Russian Americans

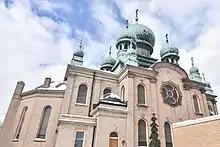
St. Theodosius Russian Orthodox Cathedral in Cleveland, est. in 1896.

The first massive wave of immigration from all areas of Europe to the United States took place in the late 19th century. Although some immigration took place earlier—the most notable example being Ivan Turchaninov, who immigrated in 1856 and became a United States Army brigadier general during the Civil War—millions traveled to the New World in the last decade of the 19th century, either for political reasons, economic opportunity, or some combination of both. Between 1820 and 1870 only 7,550 Russians immigrated to the United States, but starting in 1881, the immigration rate exceeded 10,000 a year: 593,700 in 1891–1900, 1.6 million in 1901–1910, 868,000 in 1911–1914, and 43,000 in 1915–1917.